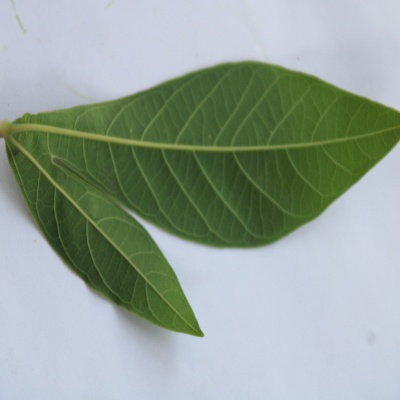
Crop: Cassava
Condition: healthy